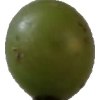
Label: grape